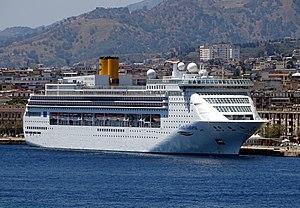
Le Costa Victoria est un navire de croisière construit en 1995 par les chantiers navals Bremer Vulkan de Brême pour la compagnie italienne Costa Croisières. Il fait alors partie d’un projet très ambitieux pour la compagnie : construire deux paquebots modernes disposant de plus de 1 000 cabines à bord, un chiffre jamais atteint jusqu’alors pour un navire de croisière européen. Le concept s’avère plus coûteux que prévu et entraine Costa Croisières dans une grave crise, à la fois financière et interne, qui se solde par son rachat par le groupe Carnival en juin 1997. Le Costa Victoria, mis en service en juillet 1996, devient de fait le dernier navire construit pour Costa Croisières.